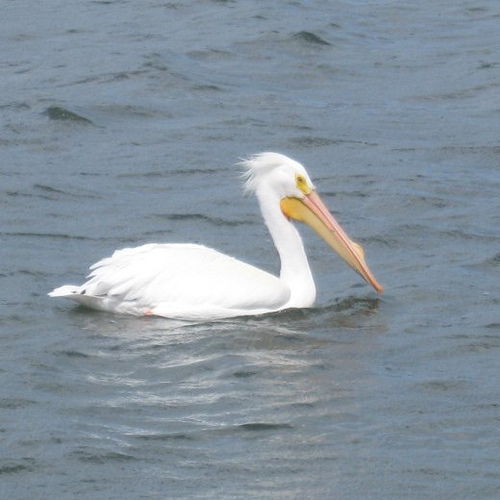
the large white bird has a long bill and yellow eyering.
the bird has a long yellow bill and a yellow eyering.
a large bird with a beak that is long and large in comparison to its body and head size, that is covered in white feathers.
this large bird has white feathers, a yellow cheekpatch and a long, orange bill.
this bird is entirely white with an extensively long orange and yellow bill.
this large bird is solid white, with a long, yellow bill, and yellow eyes.
this bird has a long orange and yellow bill and white feathers covering the rest of the body.
a large, white water bird with a very long, orange bill, and a long white neck.
this bird is all white and has a long, pointy beak.
this large white bird has a long neck and orange bill with a small bump towards the tip.
Species: White Pelican